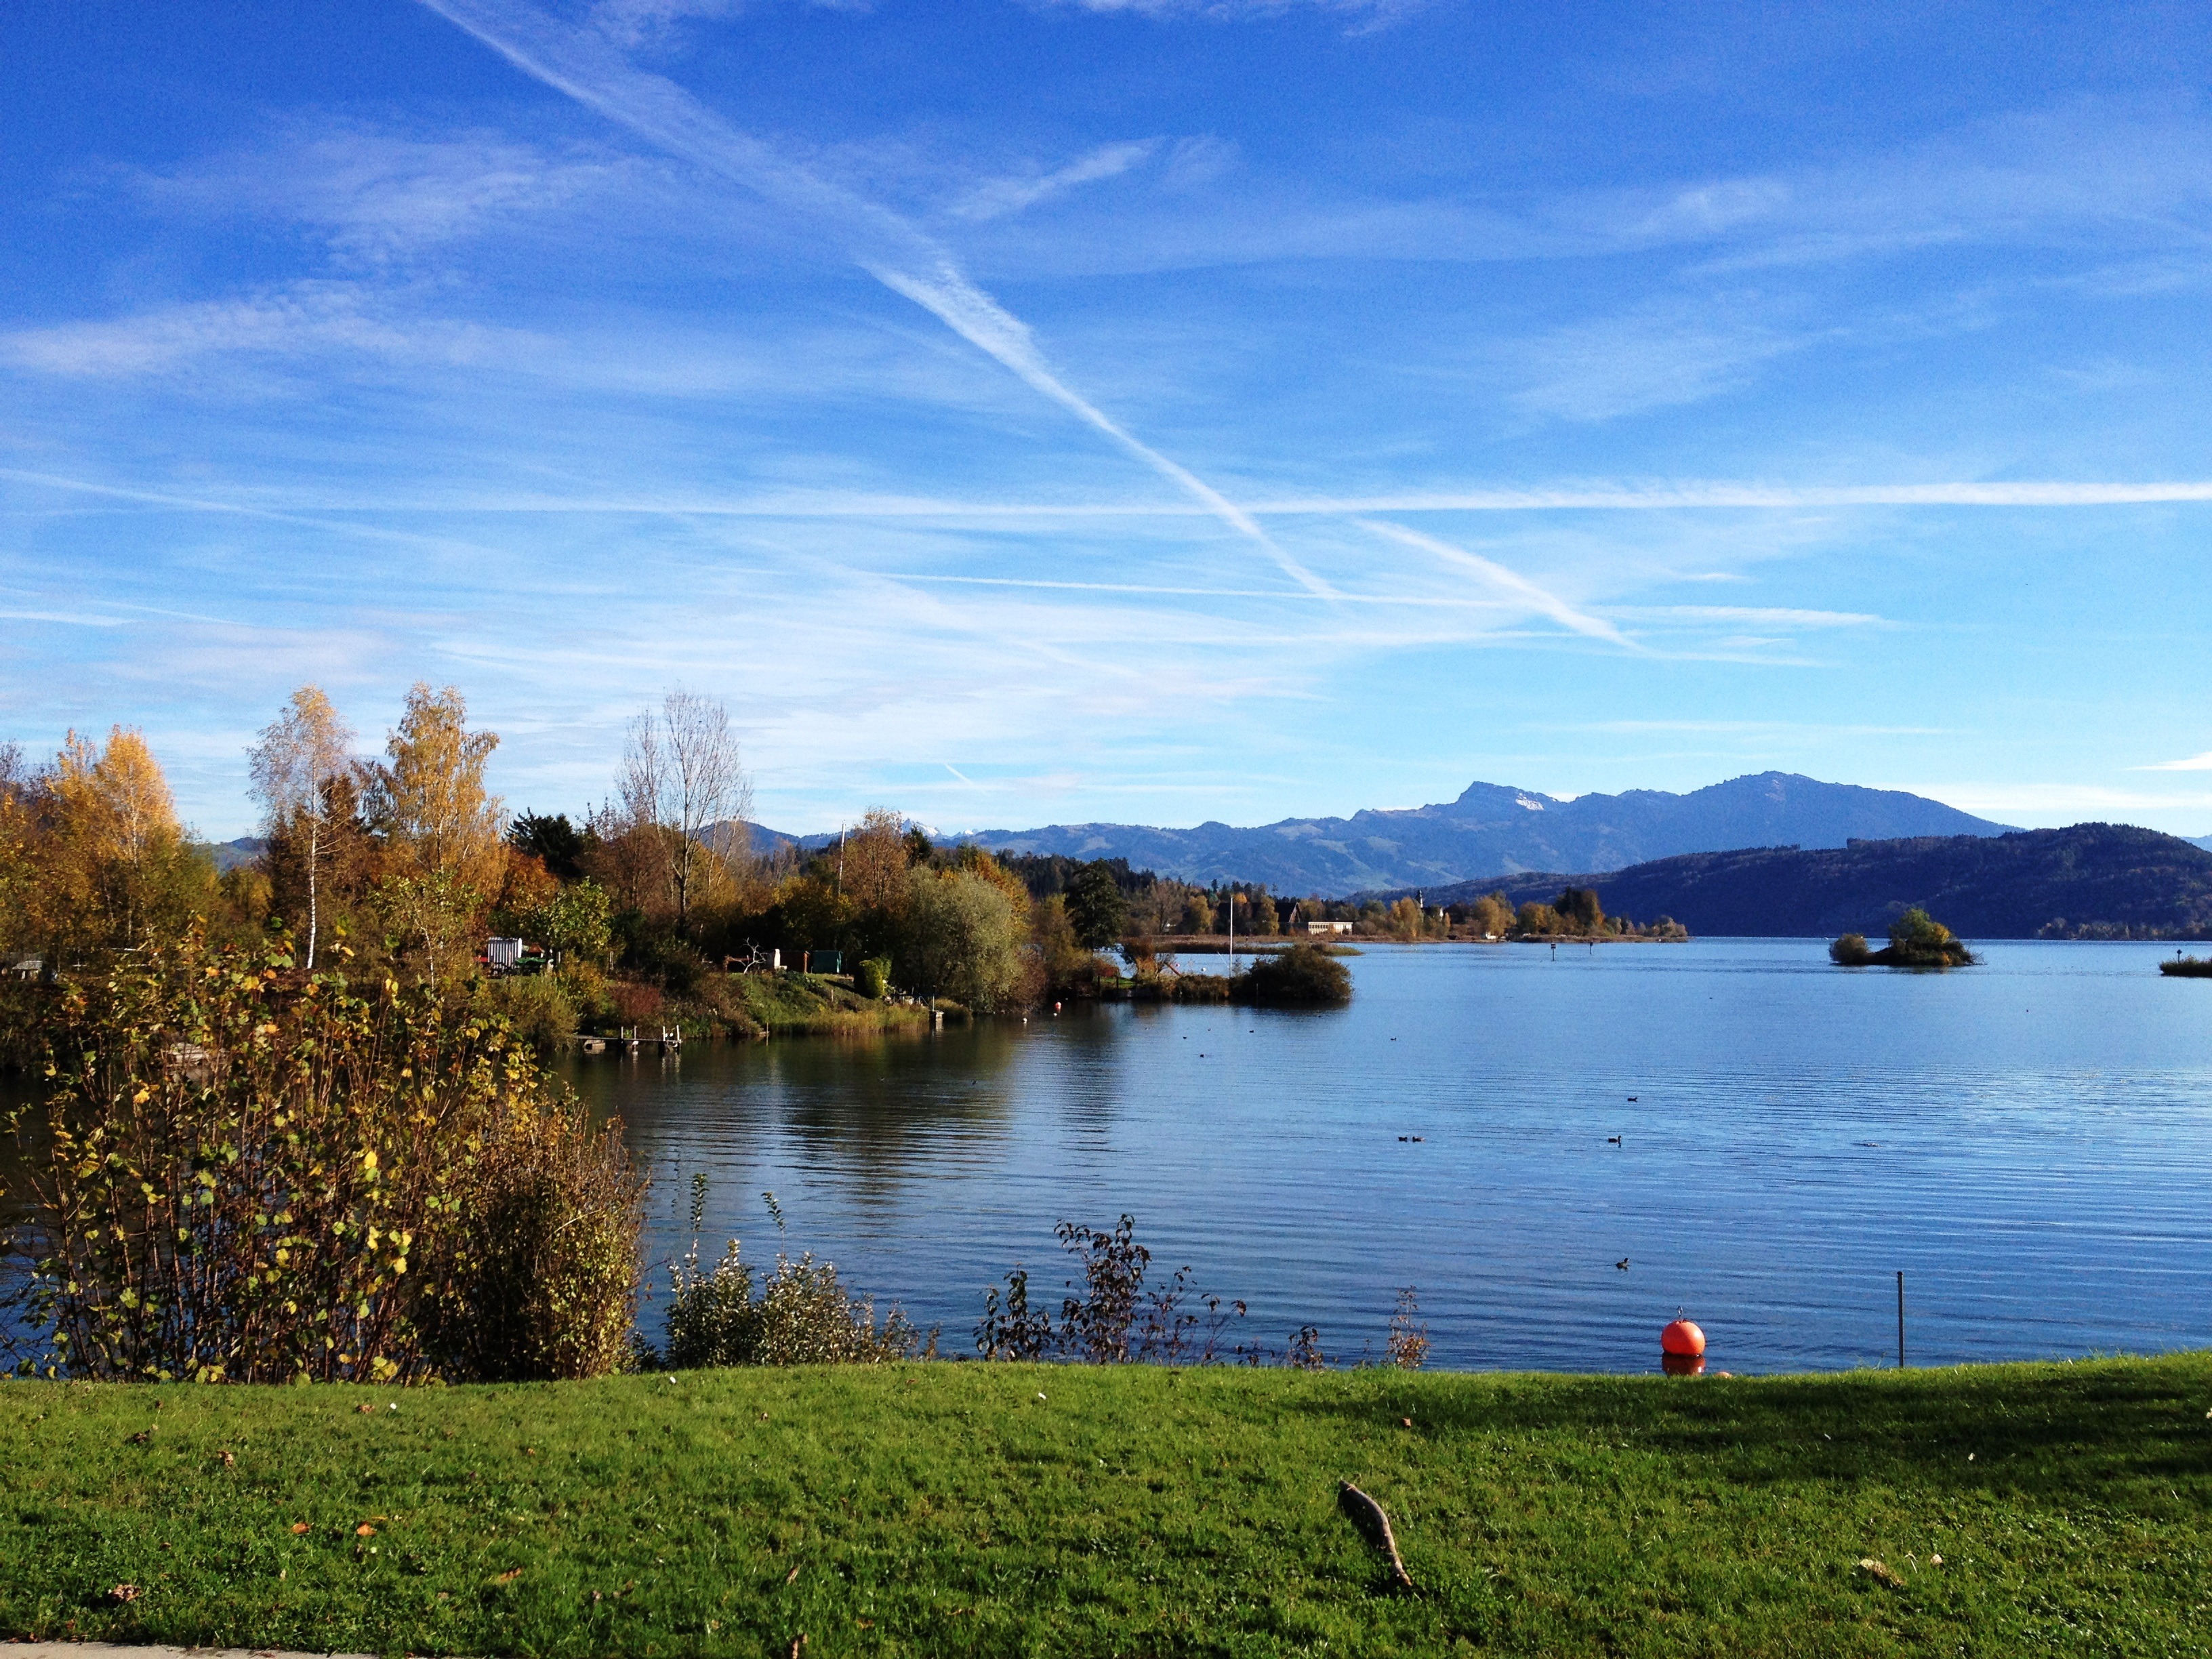
landscape, sea, coast, water, nature, mountain, sky, shore, lake, view, river, panorama, dusk, reflection, bay, rest, reservoir, body of water, loch, distant, recovery, lake zurich, rapperswil, jona rapperswil, sanderson, jona